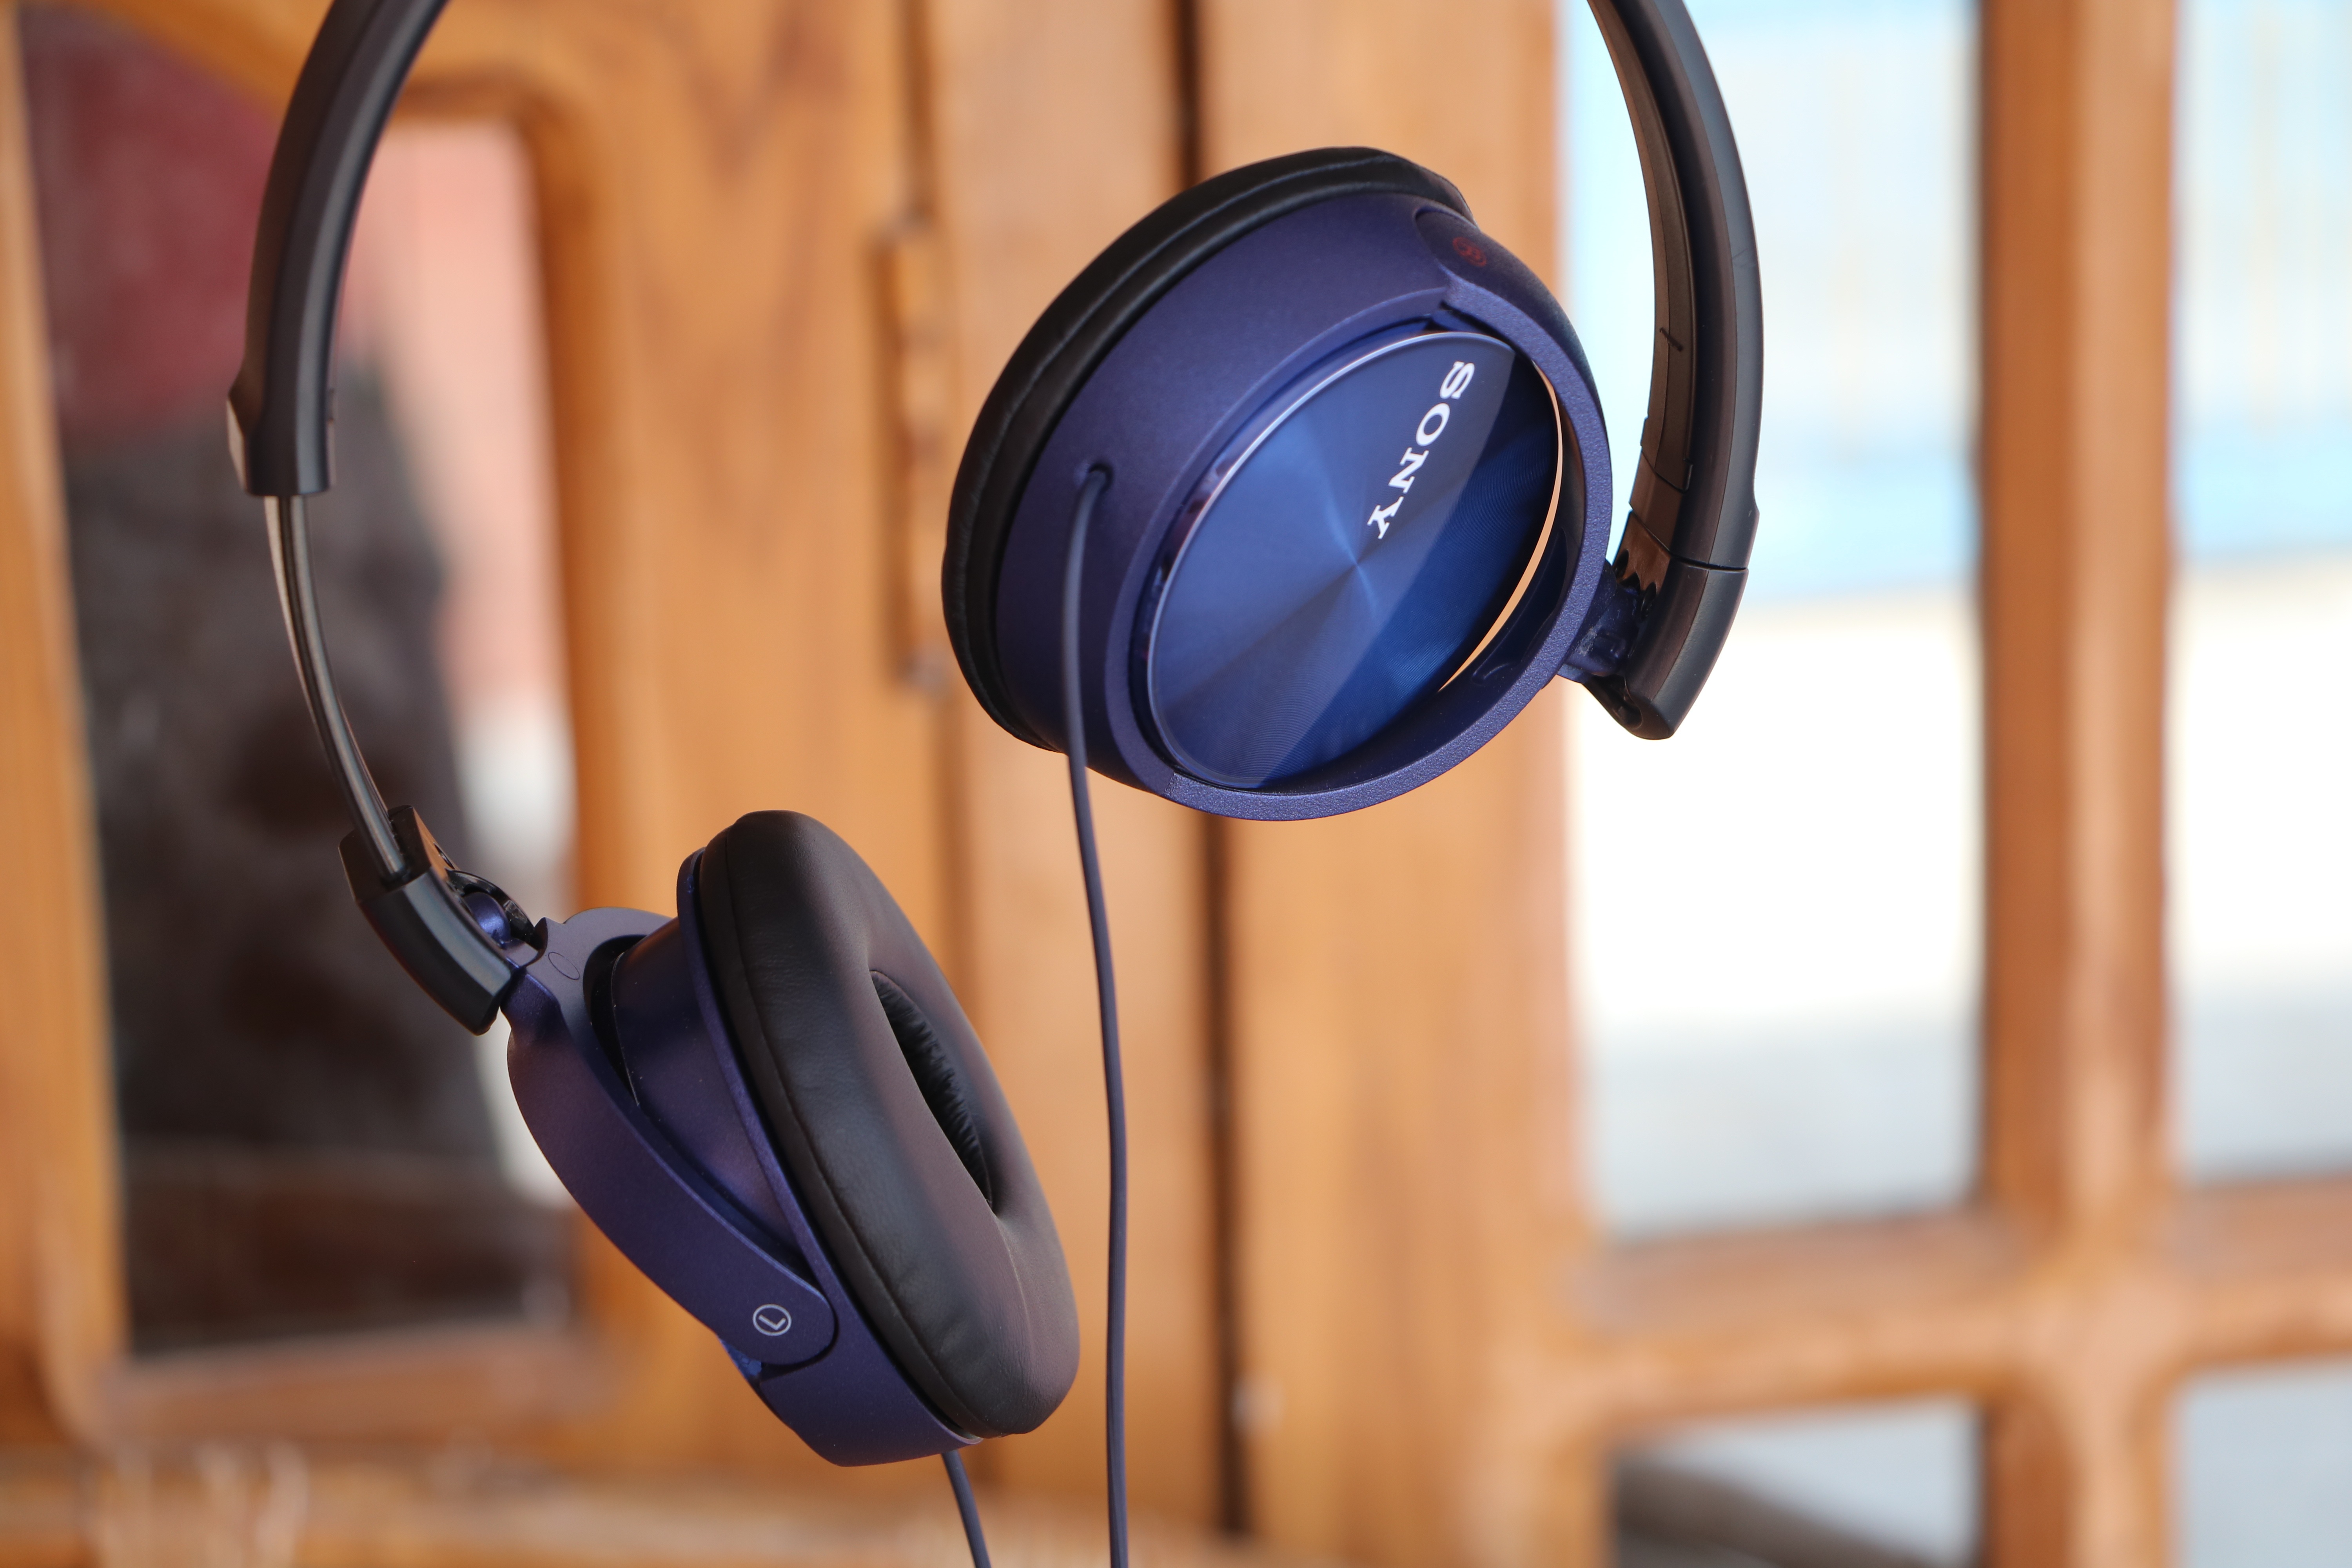
technology, gadget, blue, ear, colour, audio, headphones, organ, audio equipment, electronic device, communication device